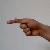
The image shows a hand gesture representing the letter 'G' in Indian Sign Language.